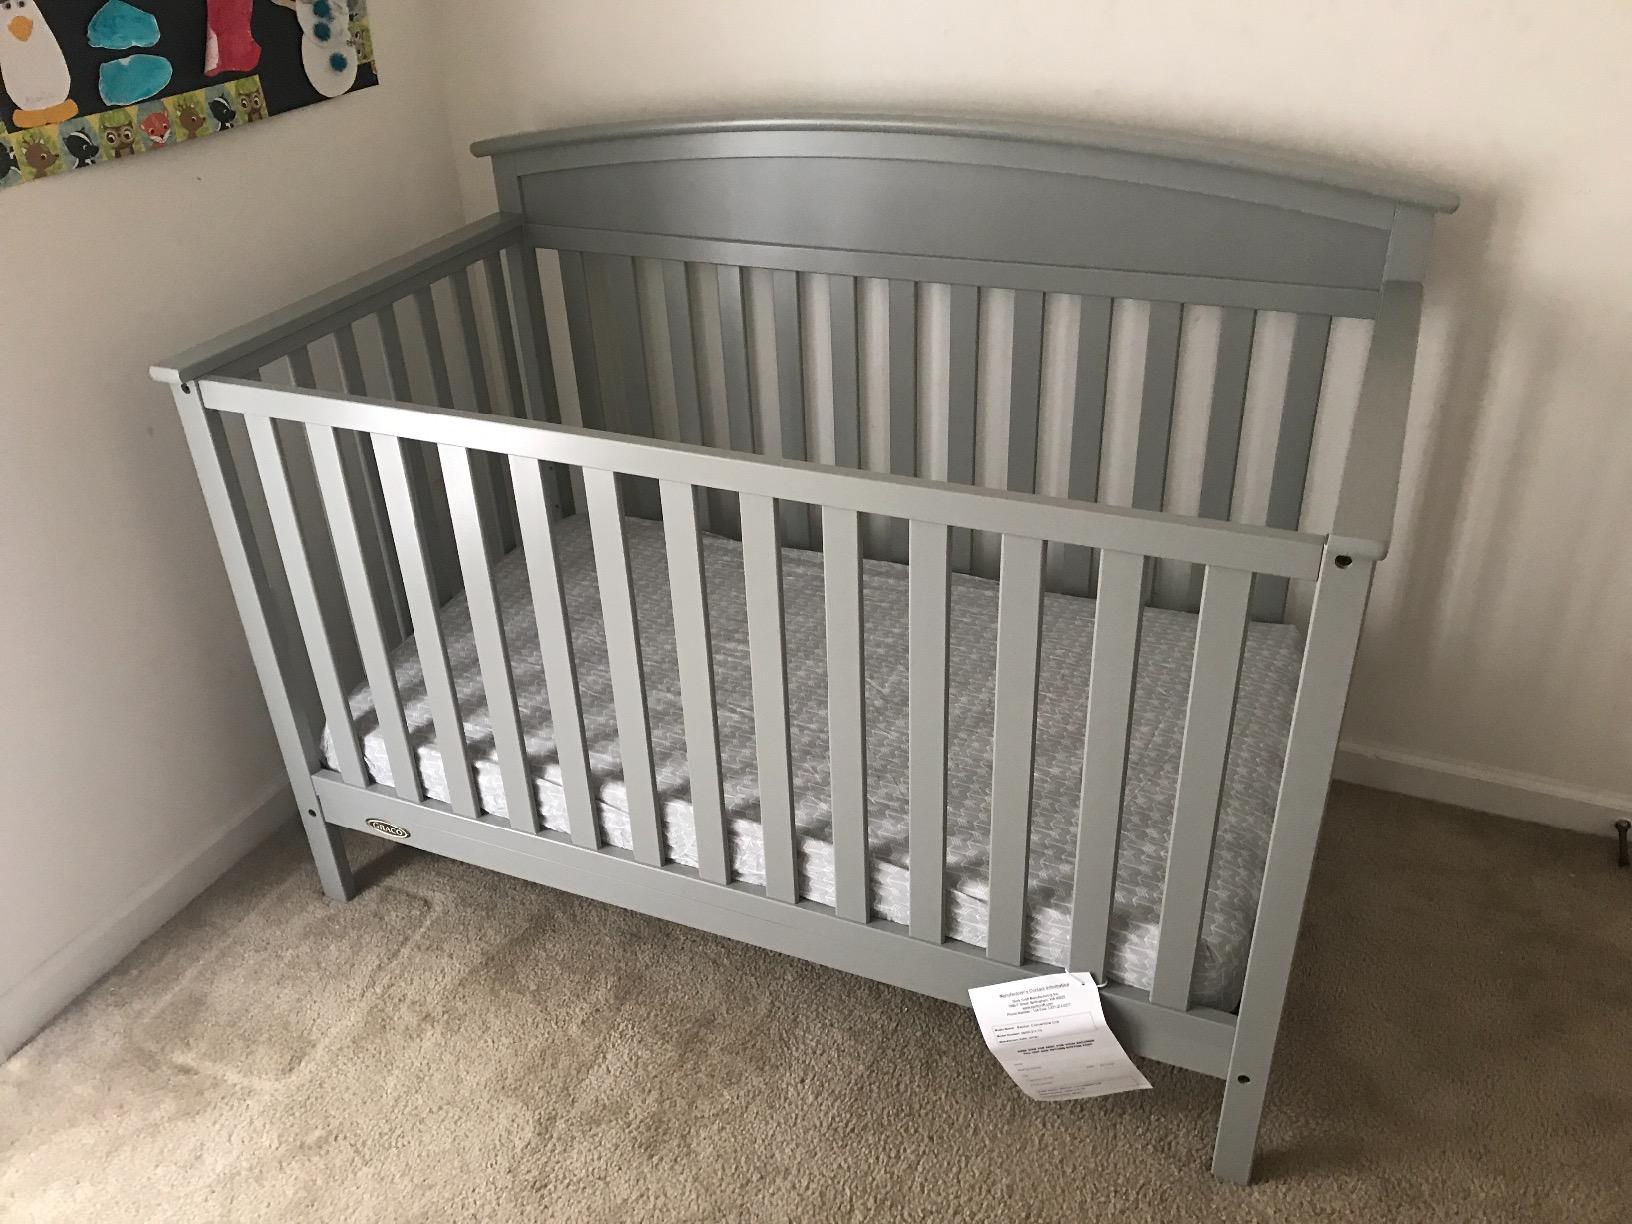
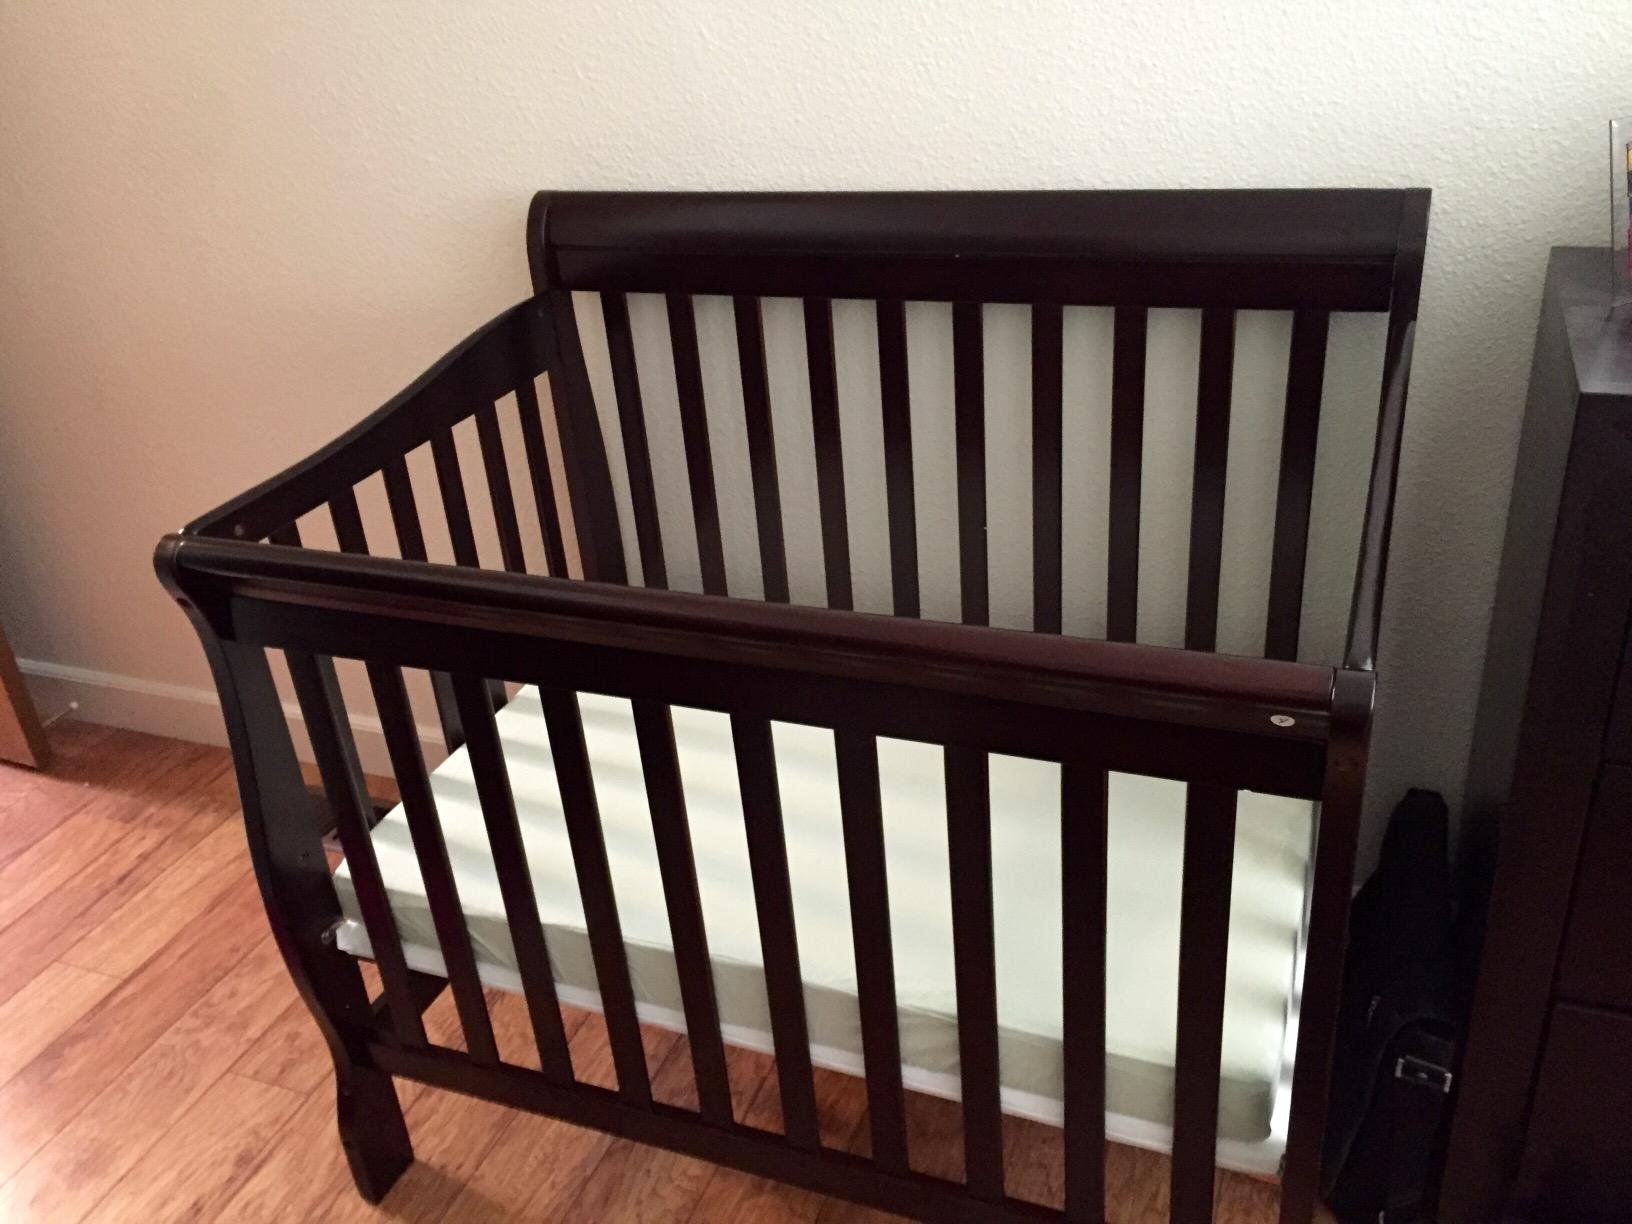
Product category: products_crib
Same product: no